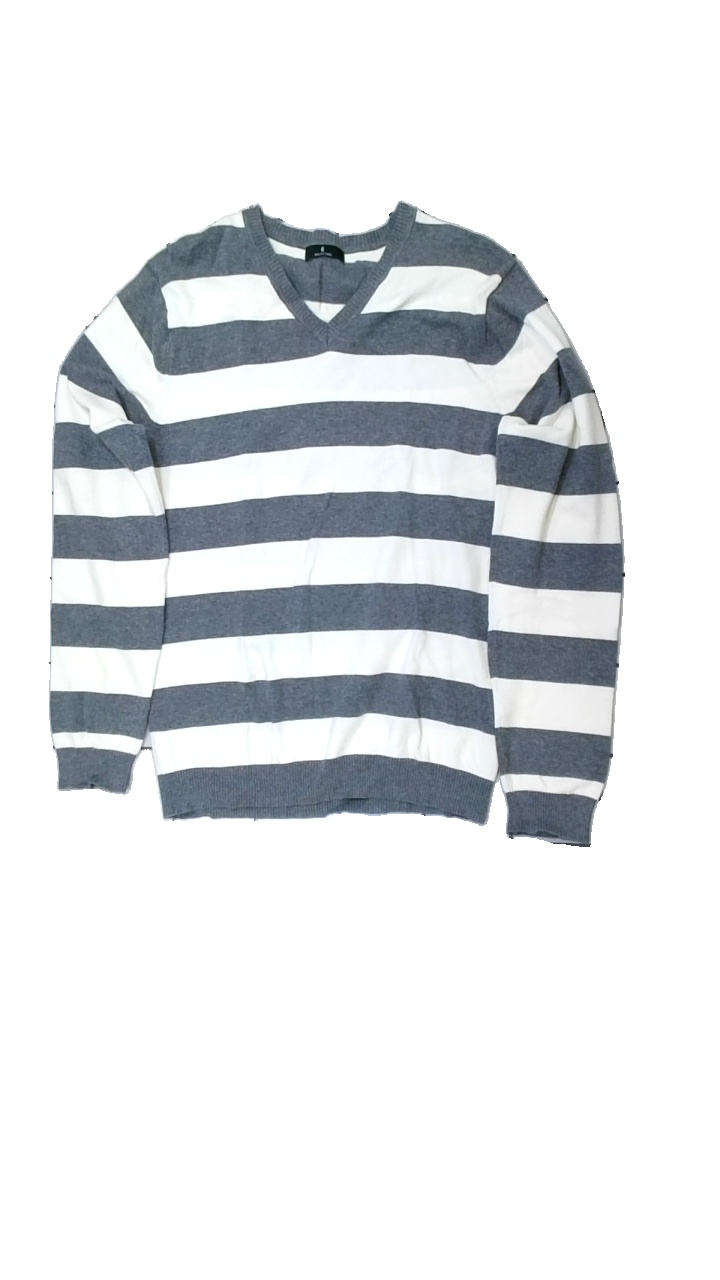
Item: Sweater (Men)
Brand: Selected
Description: randig sweater
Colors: Grey, White
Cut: V-collar
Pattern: Striped
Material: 100% bomull
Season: All
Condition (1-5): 3
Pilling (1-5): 3
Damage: nopprigt
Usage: Export
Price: <50